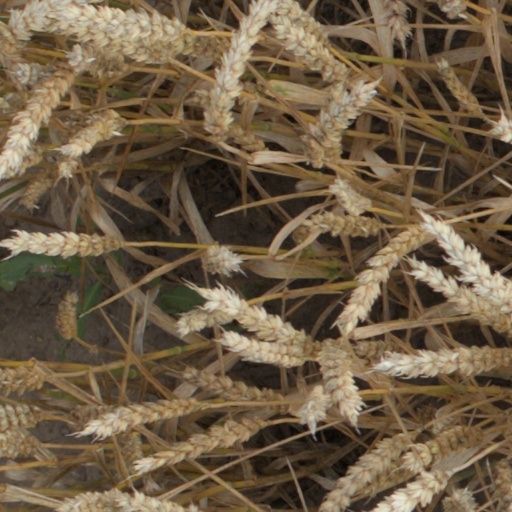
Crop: wheat